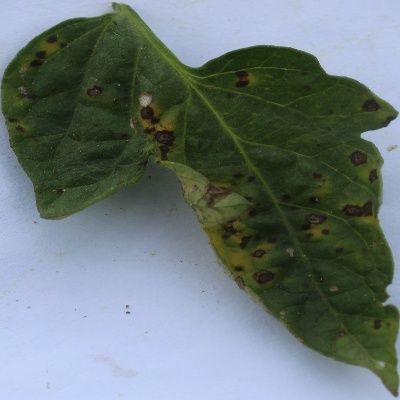
Crop: Tomato
Condition: septoria leaf spot